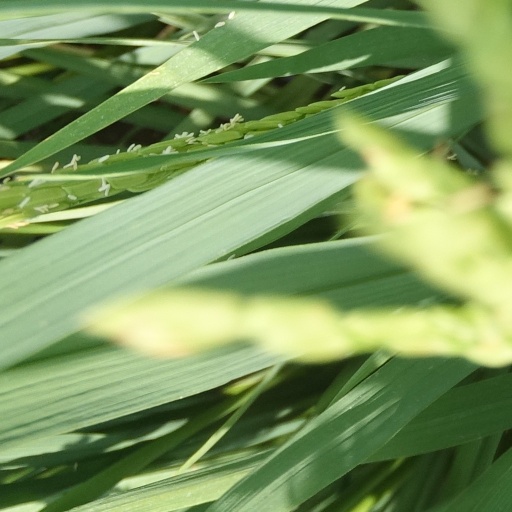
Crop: rice